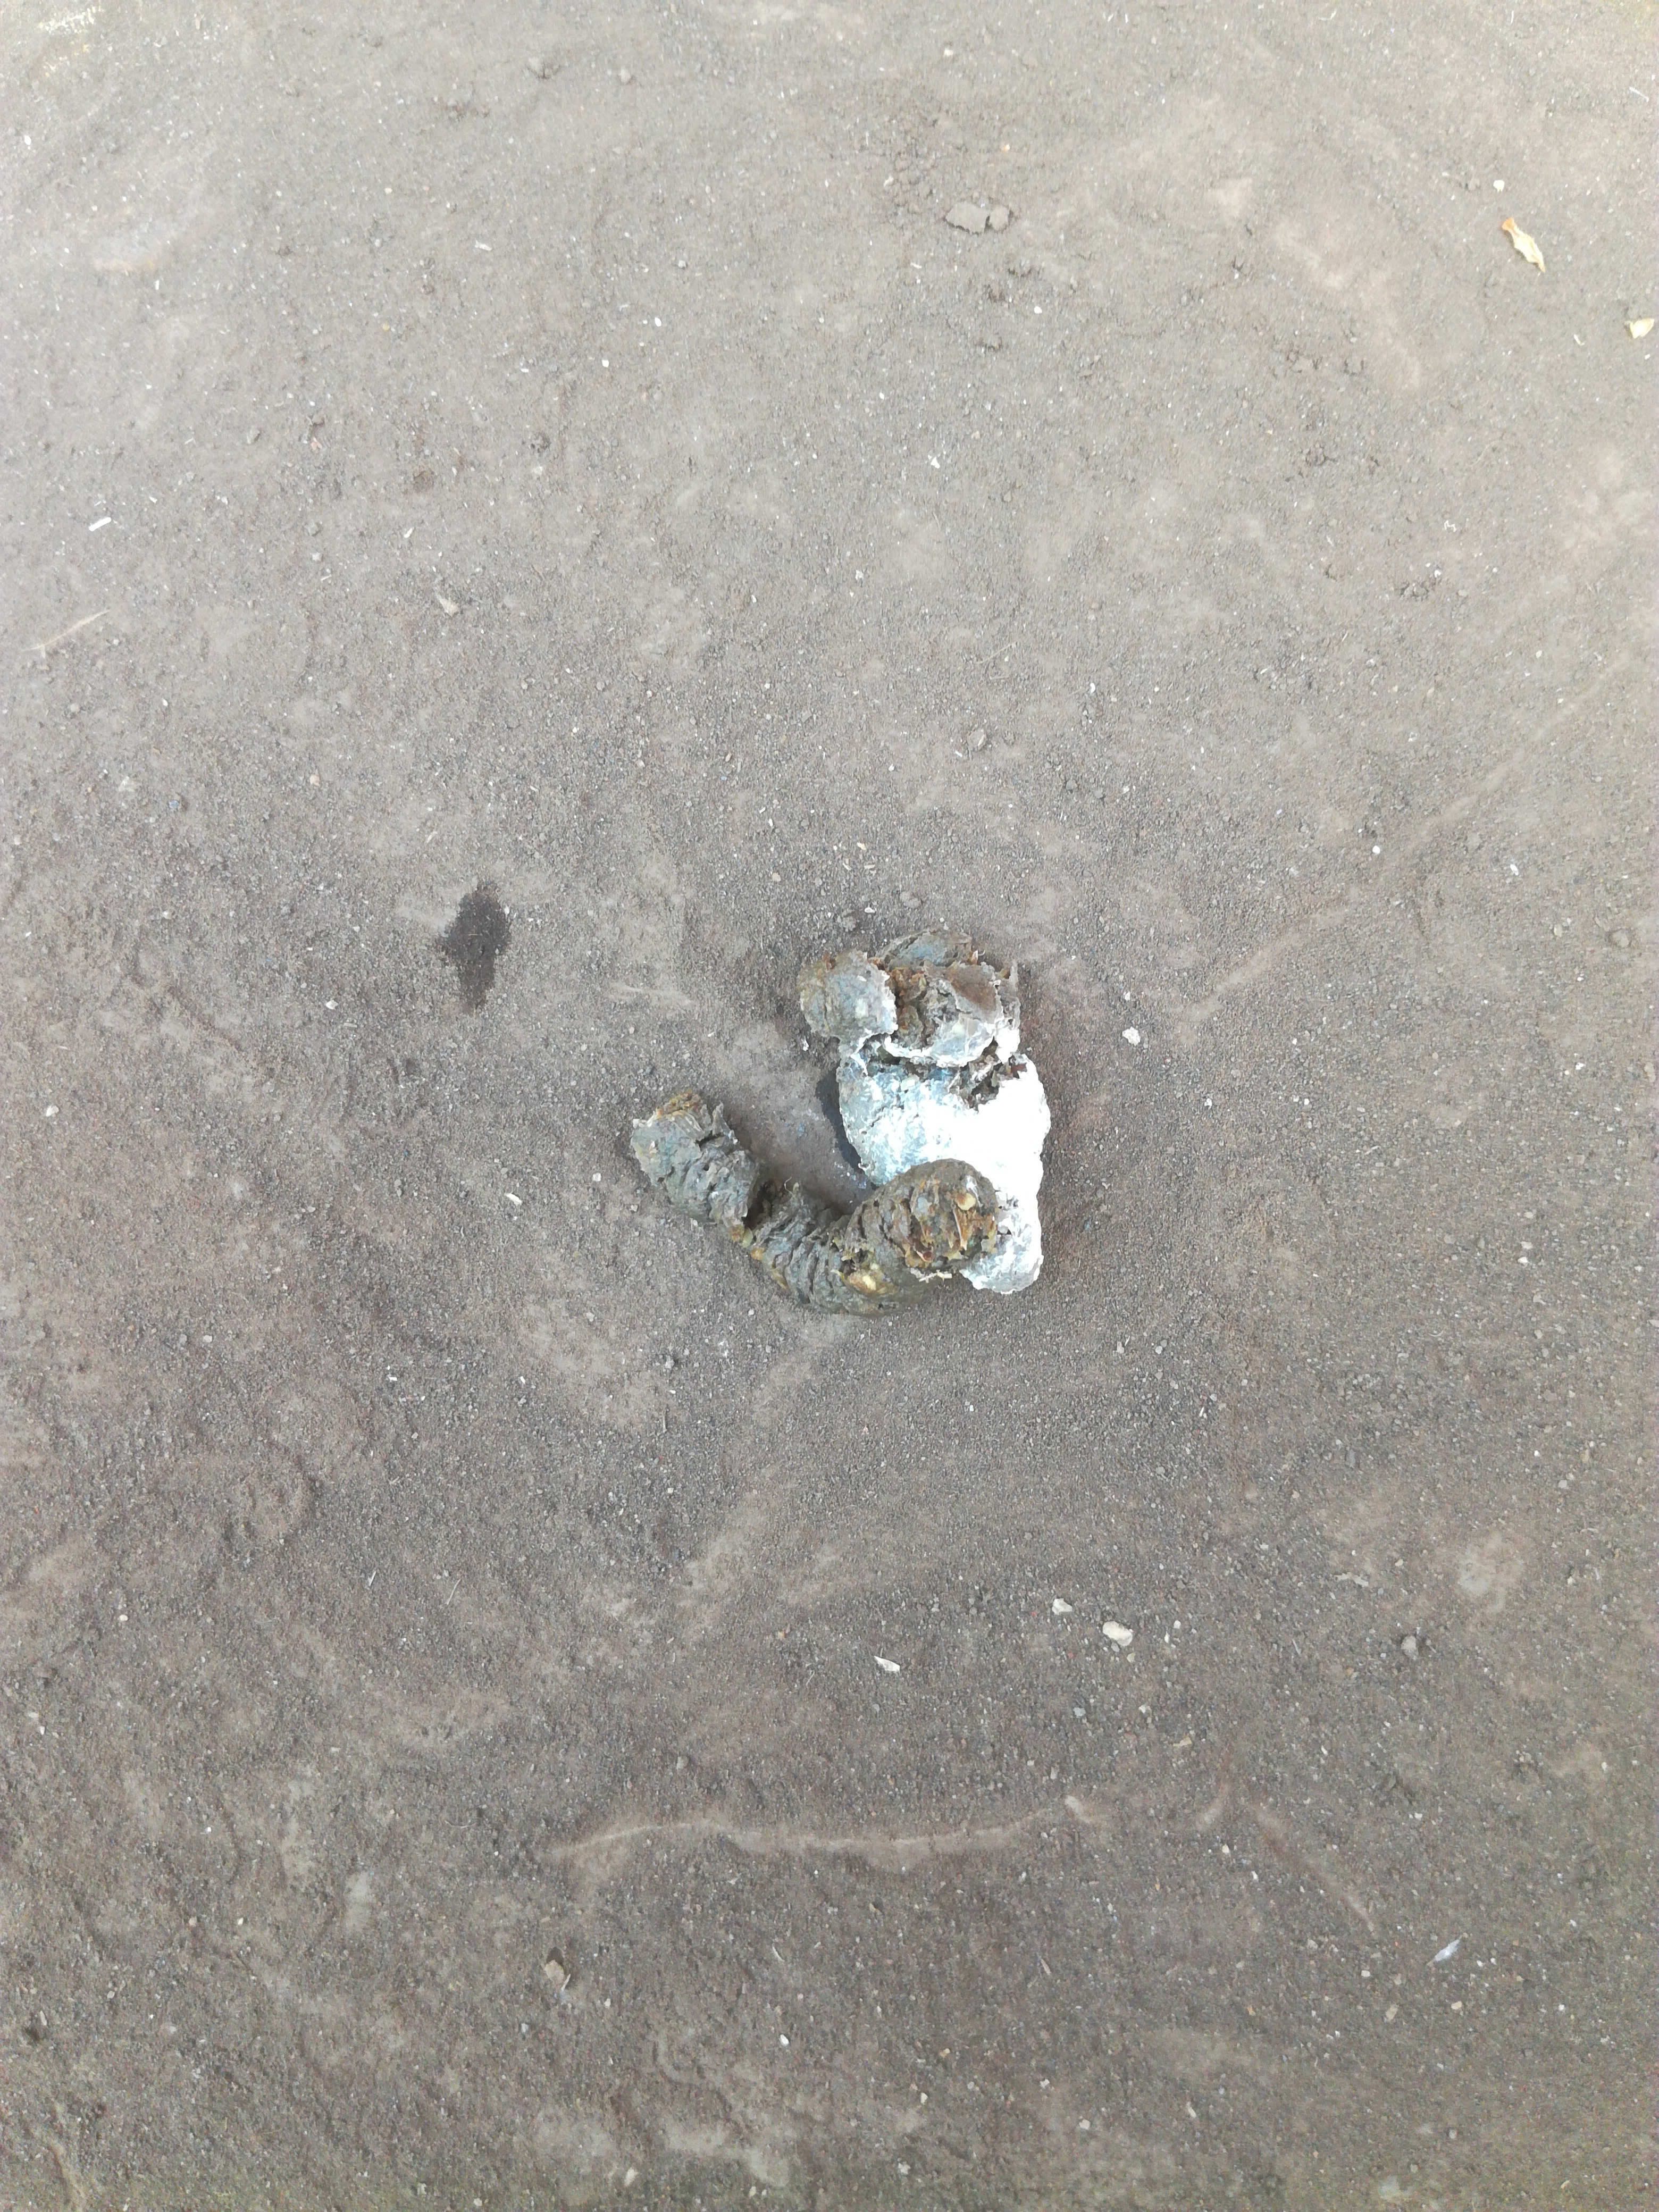
PCR-confirmed diagnosis: Healthy